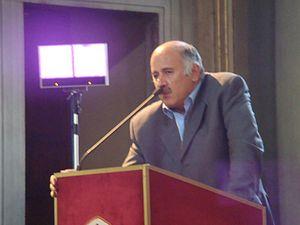
Jibril Rajoub, né en 1953 à Dura, est un militant et homme politique palestinien. Il fut emprisonné par Israël pour terrorisme et il dirigea les forces de sécurité palestiniennes en Cisjordanie jusqu'en 2002. Il a été élu au comité central du Fatah pendant le congès de 2009. Il dirige la Fédération palestinienne de football, le Conseil suprême pour la jeunesse et des sports et le comité olympique de Palestine.